Beiarn Municipality

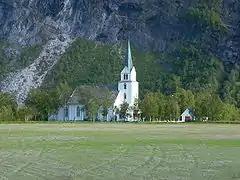
Beiarn Church

The coat of arms has been used in Beiarn since 1988. The blazon is ""Vert, a pine tree uprooted Or"". This means the arms have a green field (background) and the charge is a pine tree. The pine tree has a tincture of Or which means it is commonly colored yellow, but if it is made out of metal, then gold is used. The pine tree was chosen to symbolize the mighty pine forests for which Beiarn has historically been well-known. This is mentioned both by Petter Dass' "Nordlands Trompet" and in Lars Hess Bing's "Description of the Kingdom of Norway, the Isles of Iceland and the Faroe Islands, as well as Greenland". There are remains of giant pine trees that are likely over one thousand years old. The green color of the field was chosen to represent the lush green forests and the gold/yellow color was chosen because the forest is "worth its weight in gold" for the municipality. The arms were designed by Erik Gabrielsen, who was a cultural consultant in Beiarn municipality. In 1995, the municipality applied to have the arms formally approved for use by the National Archives of Norway, but they were not approved because it did not meet the heraldic standards for coats of arms in Norway. The National Archives told the municipality that they can use the unapproved arms in some circumstances, but they cannot be put on a flag, road sign, or public buildings.